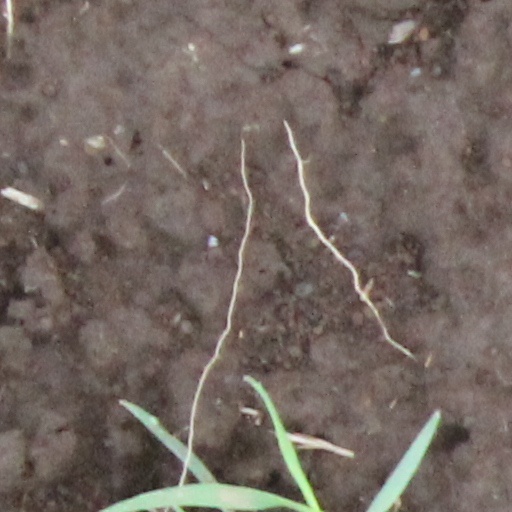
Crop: wheat